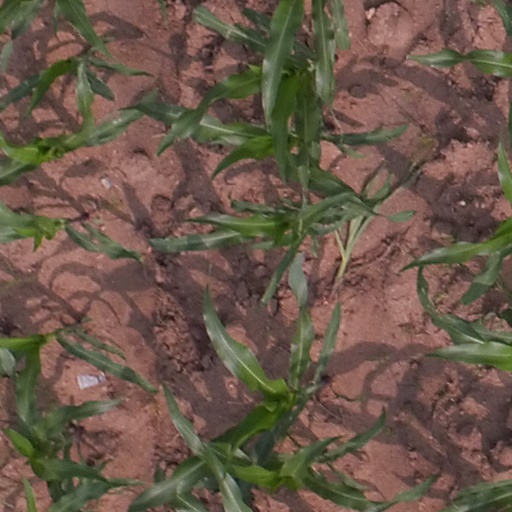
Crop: maize; corn